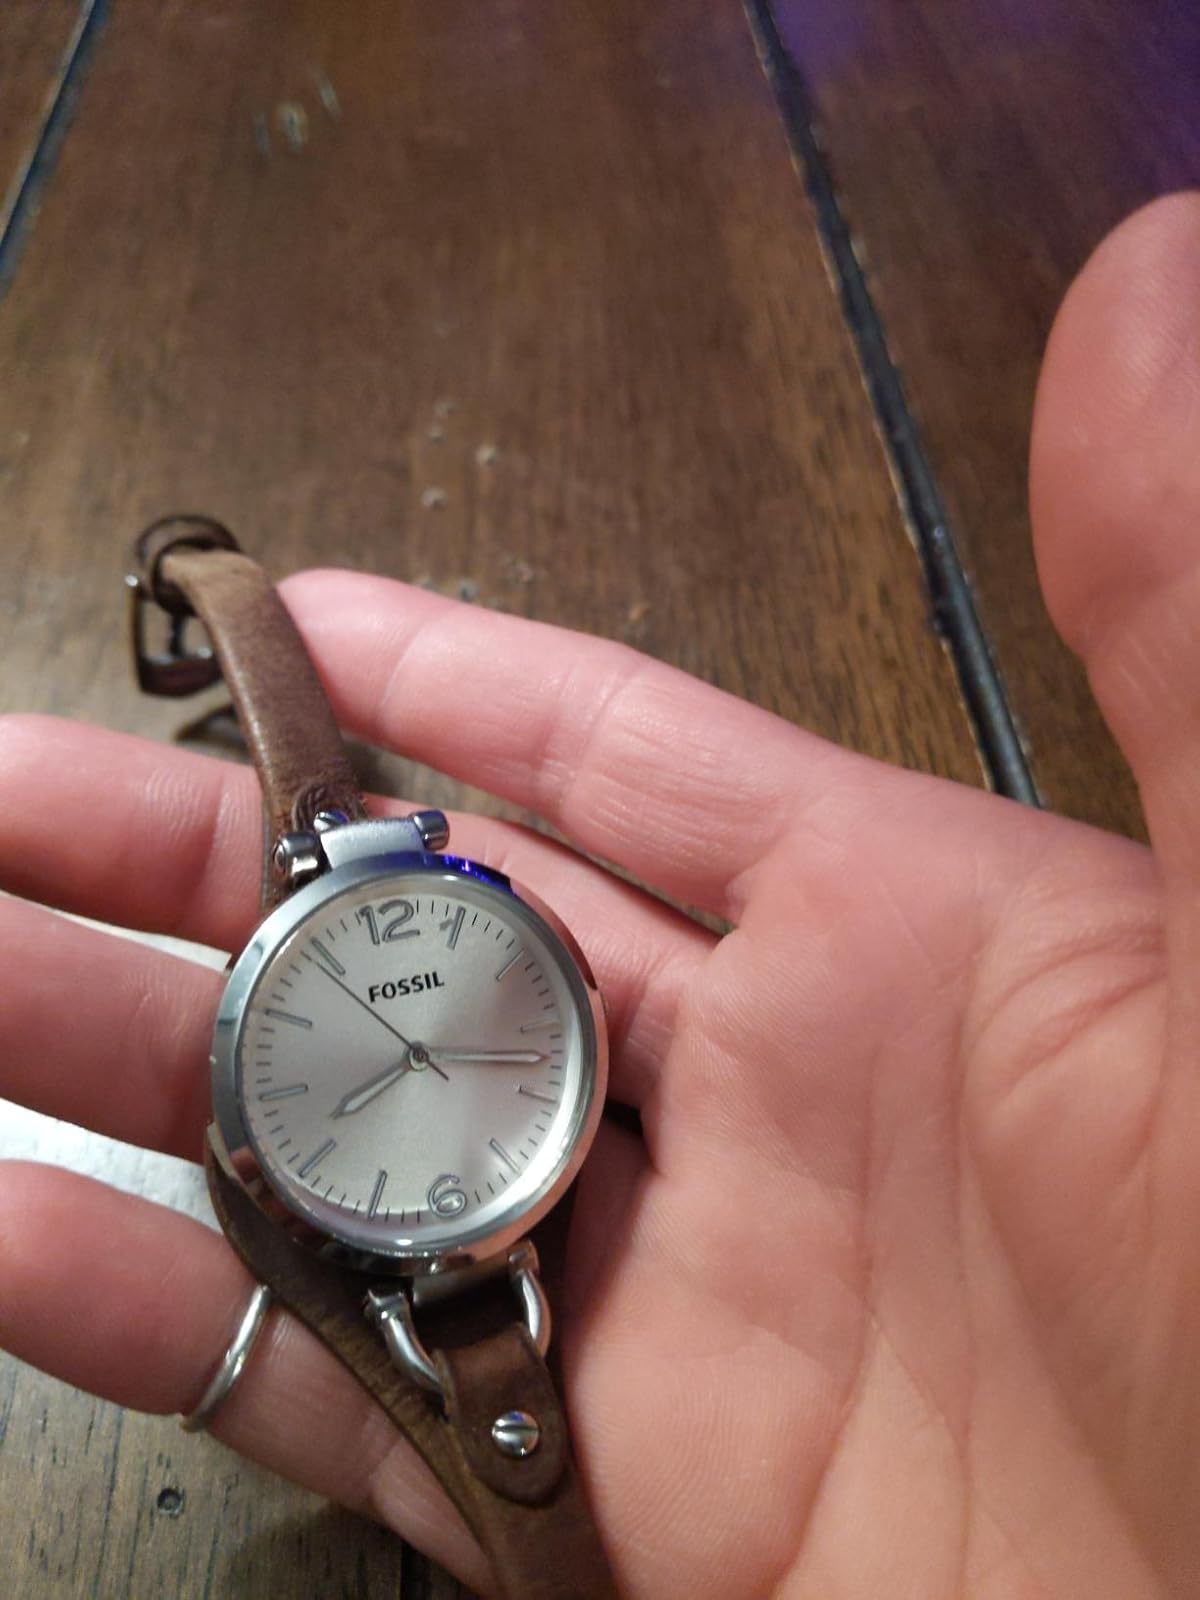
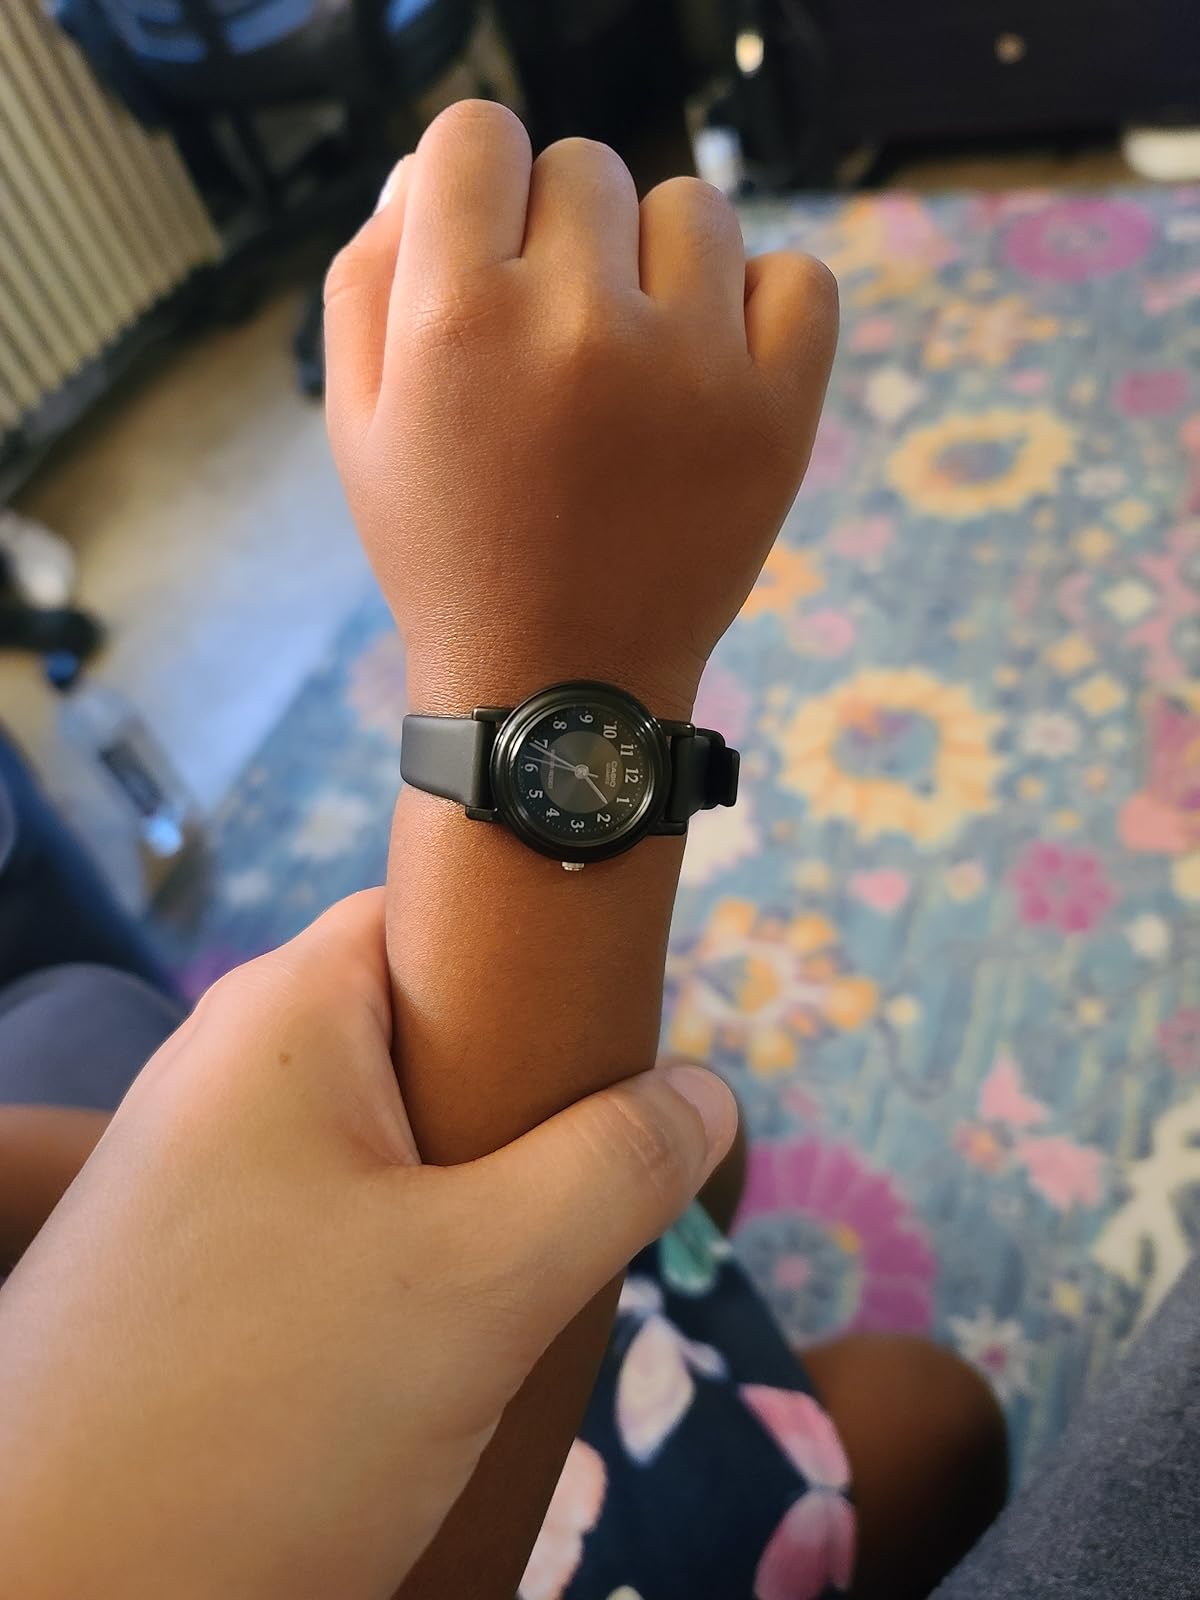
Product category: accessories_watch
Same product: no